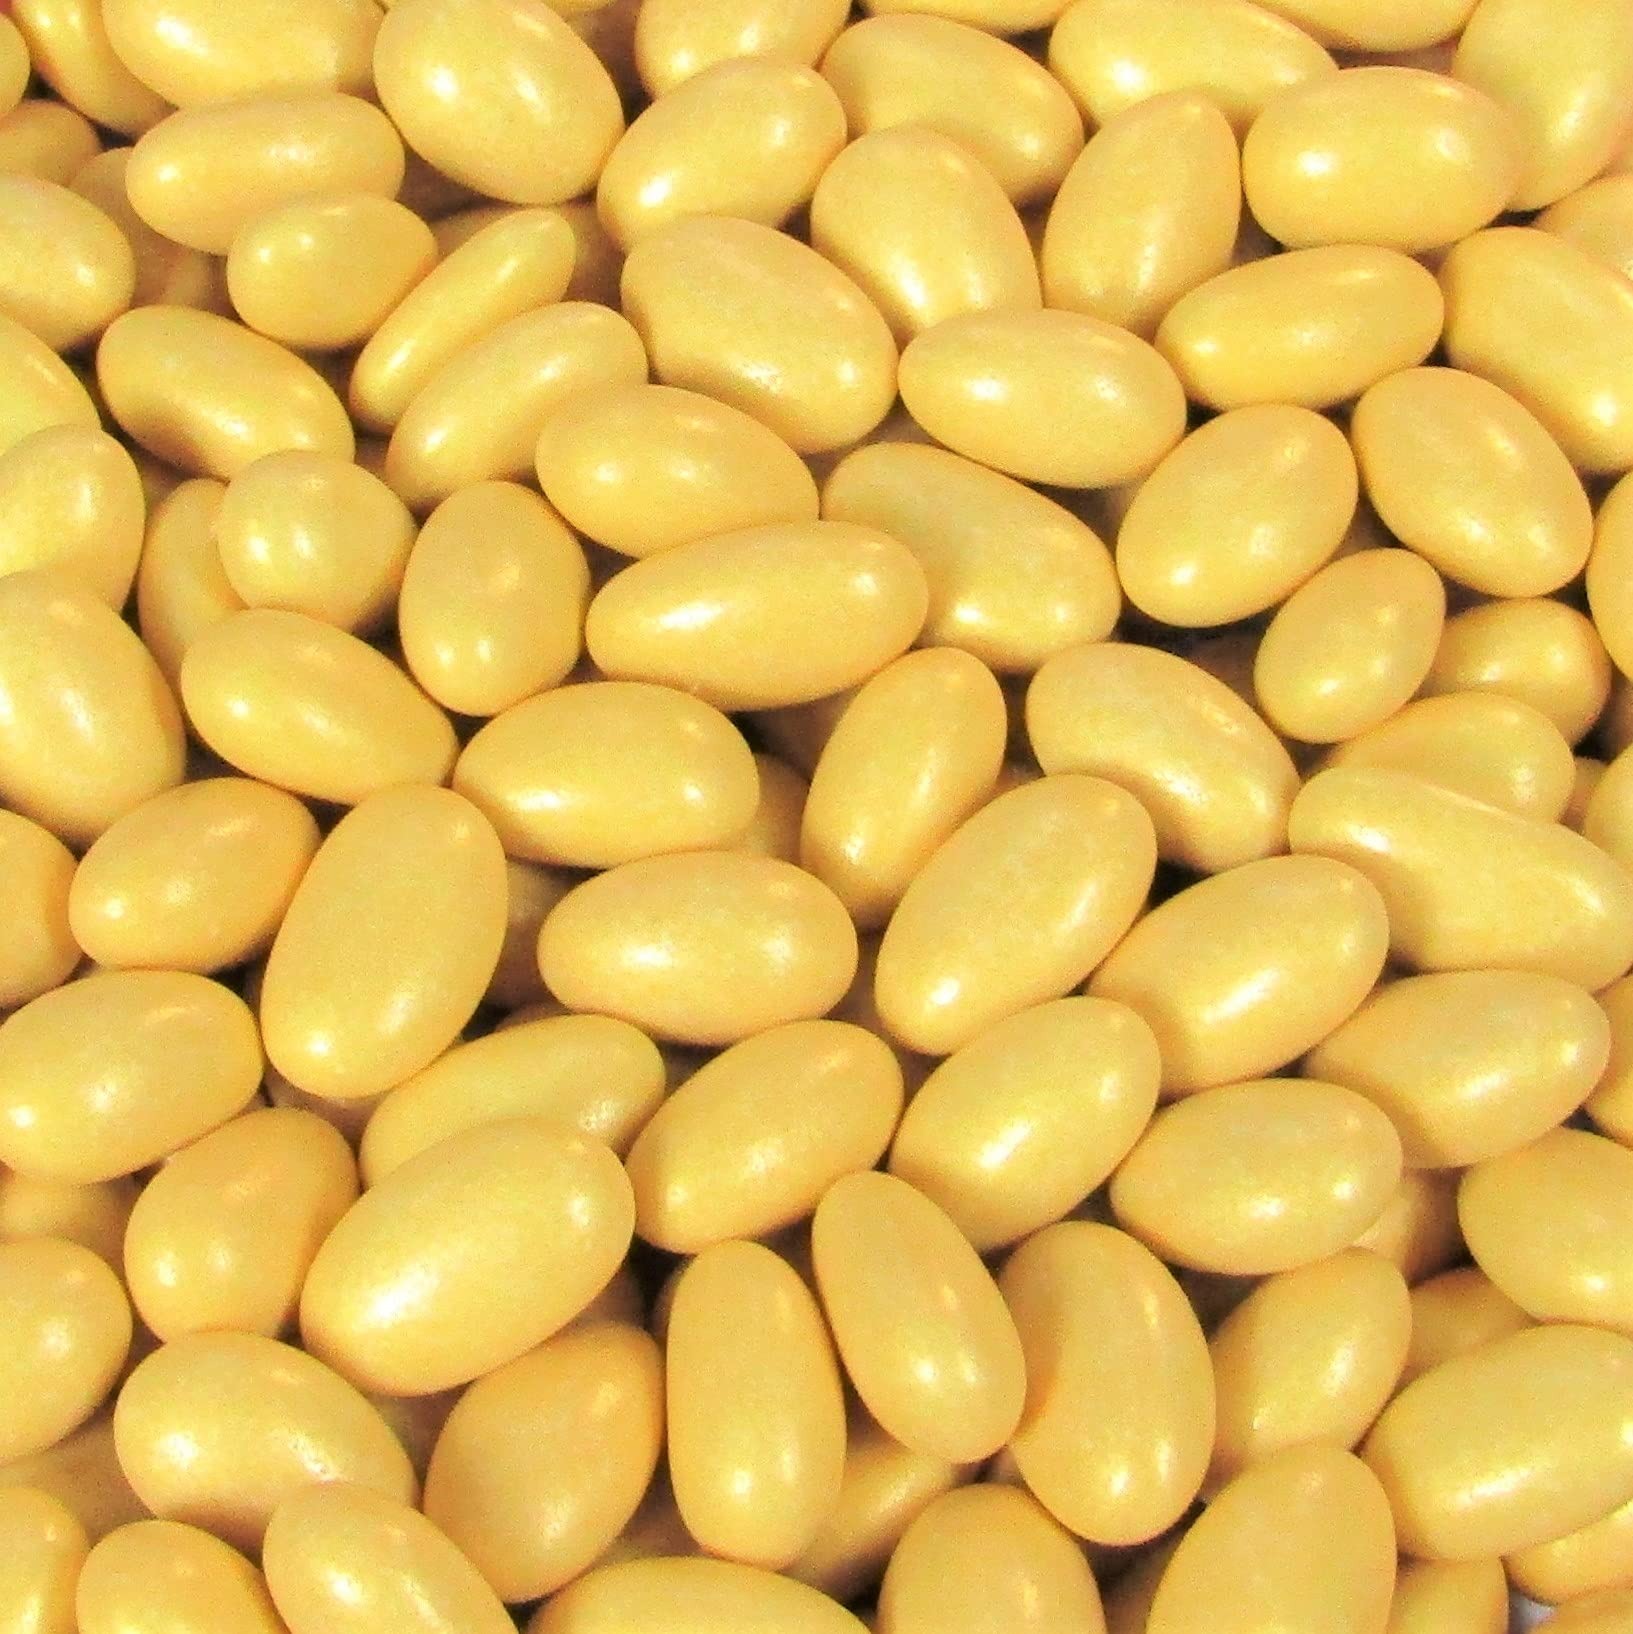
Item Name: Gold Jordan Almonds by Its Delish. 3 LBS Bulk | Candied Almond Nut with Sweet Hard Candy Coating - Bulk Wedding Favors and Party Buffets, Gold Theme Parties - Vegan & Kosher
Bullet Point 1: PREMIUM & CLASSY It's Delish Edible Gold Covered Jordan Almonds
Bullet Point 2: VALUE SIZE 3LBS (Three Pounds) in Bulk Bag by the Its Delish brand, Around 100+ per pound
Bullet Point 3: HIGHEST QUALITY Freshest & finest almonds & hard candy shell made in-house. Order from the factory direct!
Bullet Point 4: WONDERFUL TREAT Candy bar buffet, party favors, weddings, birthdays, baby showers and for any occasion
Bullet Point 5: KOSHER & MADE in the USA Certified Kosher OU Parve Non-dairy Made in the USA! - Our Jordan Almonds are made with our own polish that's animal and bug free ingredients, vegan friendly.
Product Description: <b>Yellow Gold Coated Jordan Almonds</b><p><p>Premium great tasting jordan almonds dragees made from California almonds and sweet candy coating. Our Jordan Almonds are made in house with our own polish free of any animal and bug derivatives, unlike other brands, making ours vegan friendly in addition to being certified Kosher. Stock up for your upcoming party or event. Put them out at the buffet or as favors in fancy pouches, totes, or burlap bags. The Italian dipped gold confetti almonds are a classic for wedding favors and baby showers. These are coated in a hard shell, eat them by placing in mouth for a bit until they are ready for the bite. Although they're gold coated, they're edible and safe to eat and the flavor is still sweet. The gold color makes a classy presentation at any event. Enjoy! </p><p><b>About It's Delish!</b><p><p> It's Delish was established in 1992 and is located in North Hollywood, California. It's Delish is a food manufacturer and distributor who produces over 500 gourmet food products including licorice, sour belts, taffies, caramels, Jordan almonds, chocolates, nuts, fruits, trail mixes, spices, and the spice blends. It's Delish also produces organics and all natural products. We give you the opportunity to order from the factory direct!<p><p> It’s Delish! prides itself on the four pillars that are at the foundation of everything we do.<p><p> Innovation Quality Value Service
Value: 1.0
Unit: Count

Price: 63.99